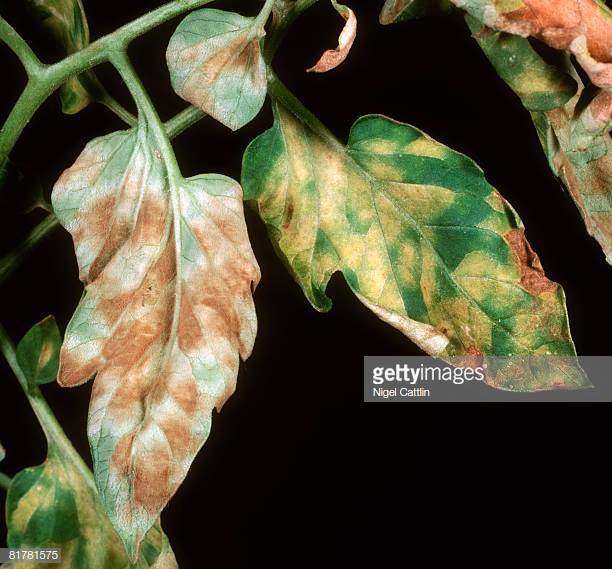
Labels: Tomato mold leaf